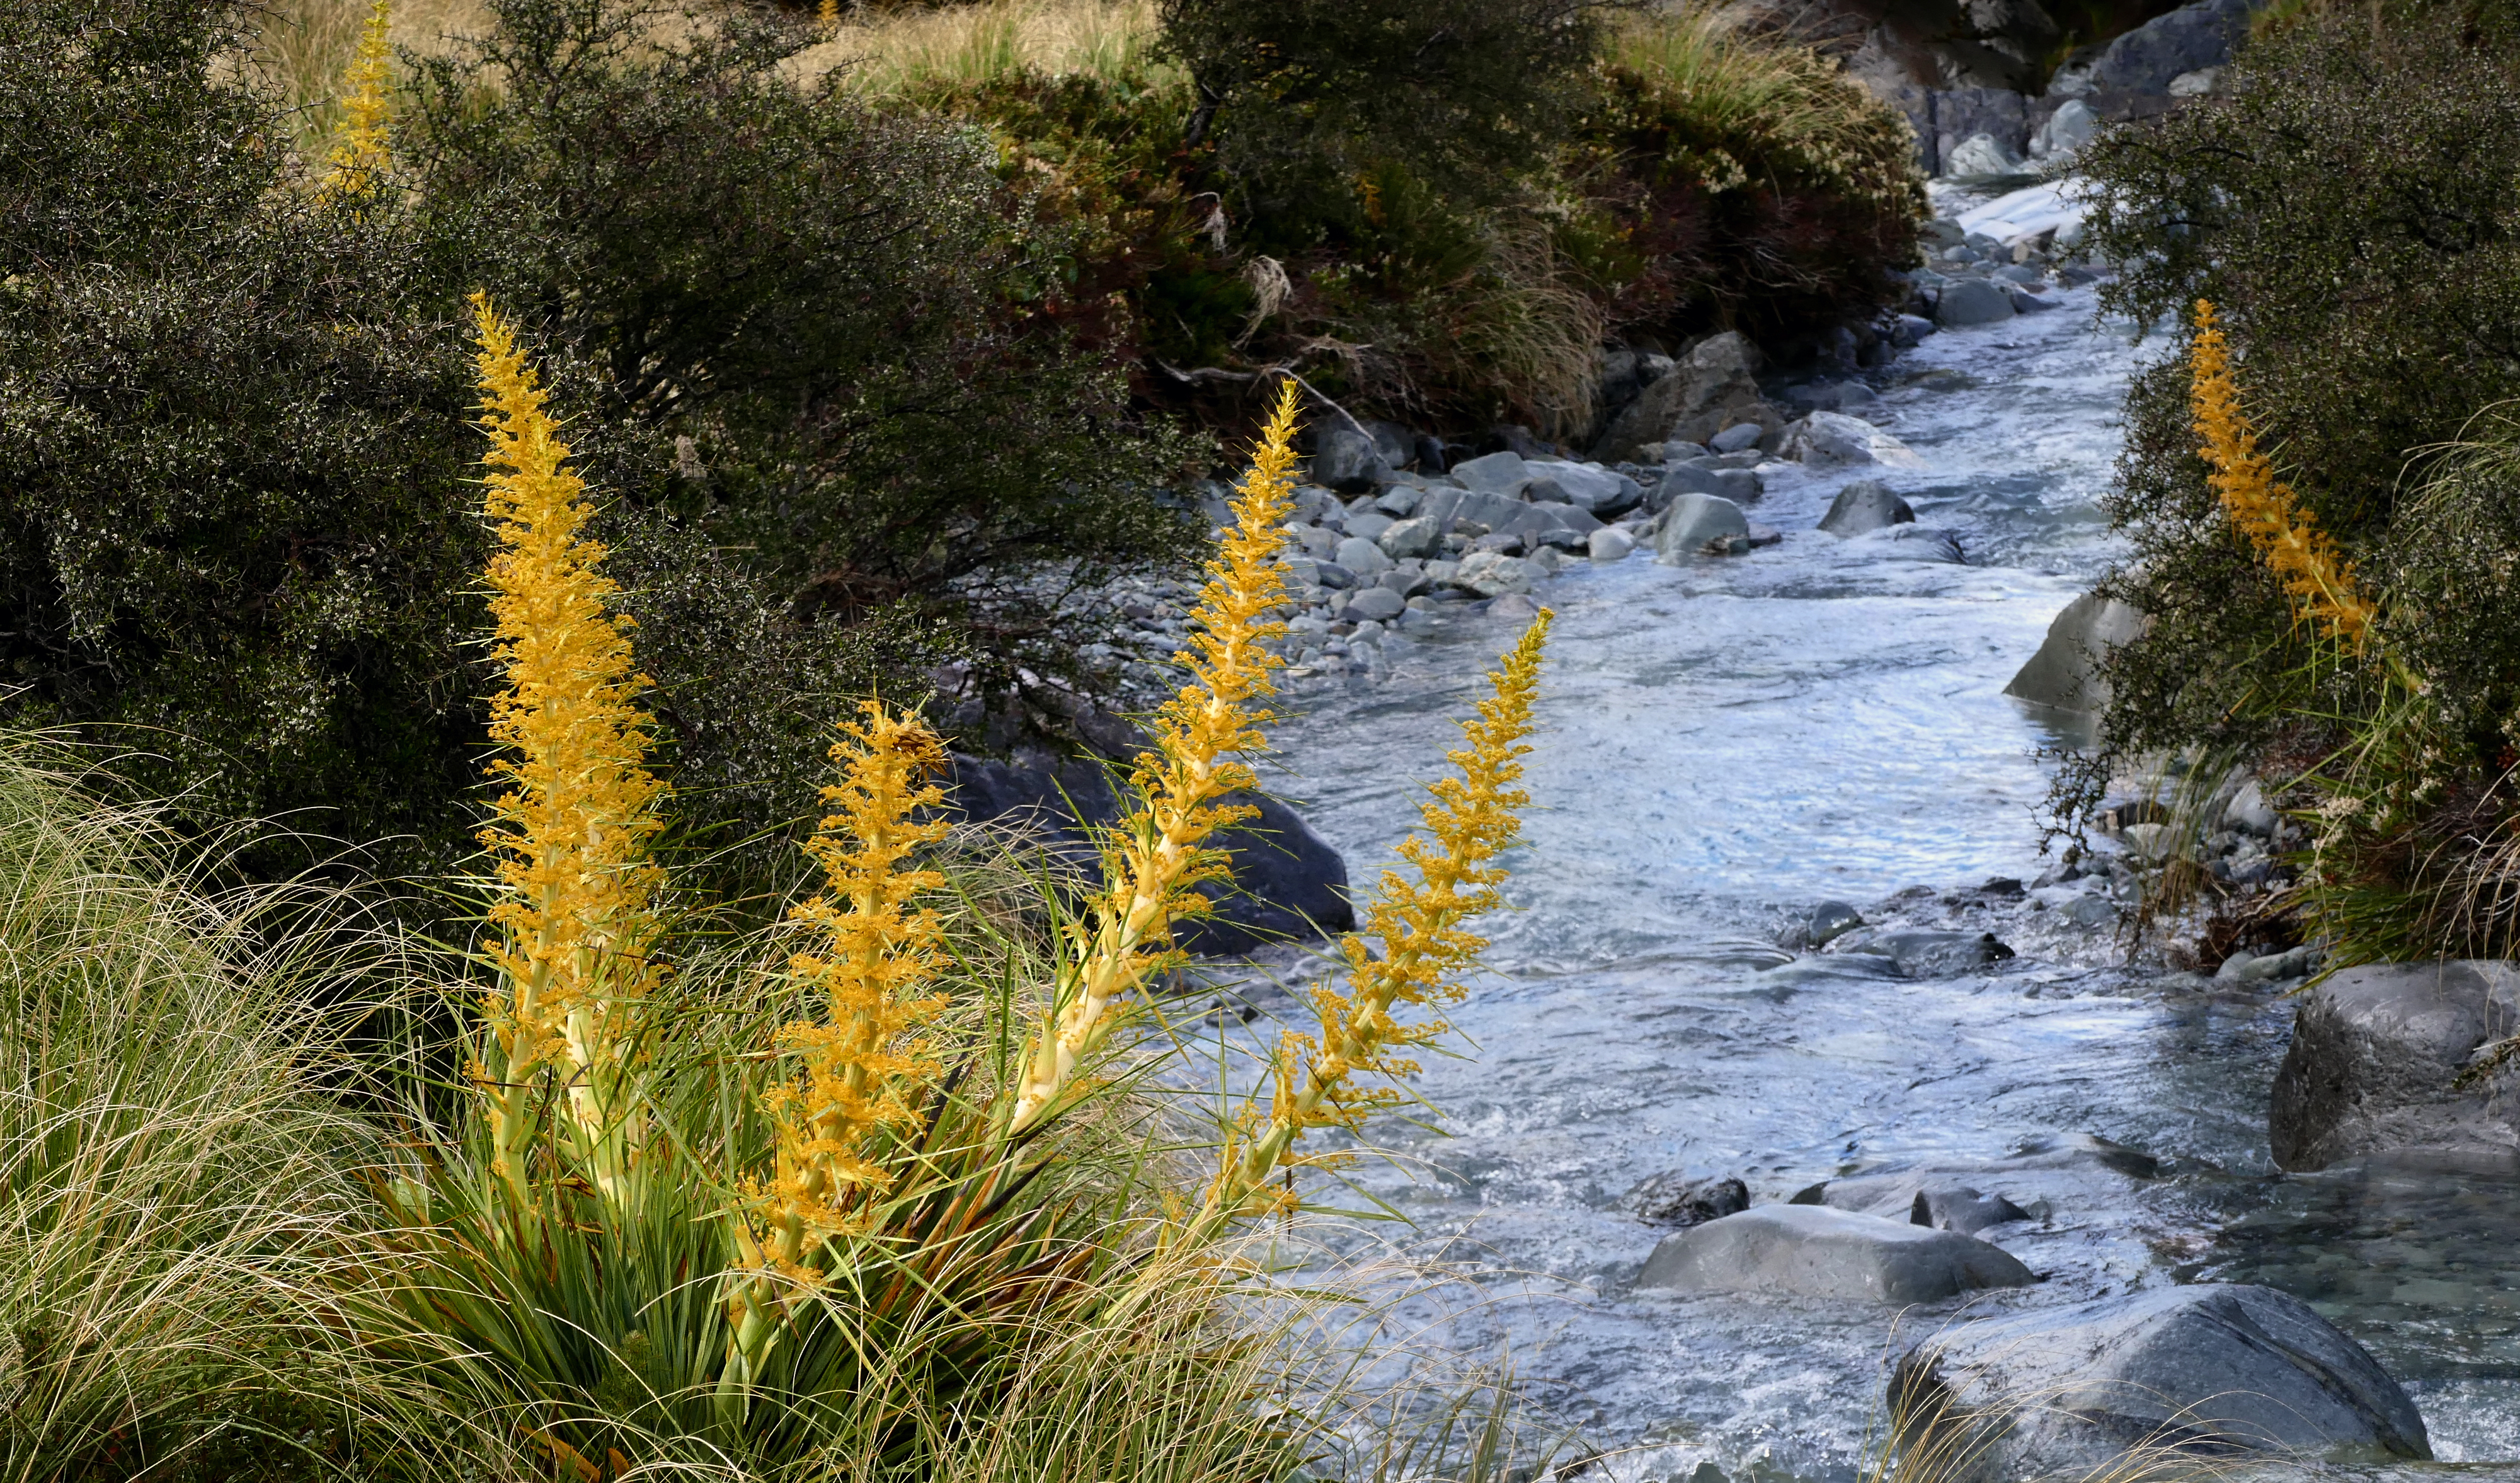
water, nature, wilderness, plant, leaf, flower, river, stream, autumn, botany, flora, vegetation, lumix, water feature, watercourse, speargrass, newzealandplants, fz1000alpineplants, grass family